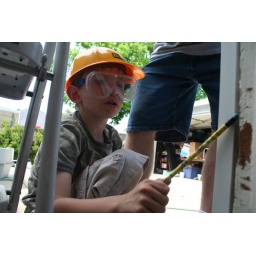
putting in new screen door